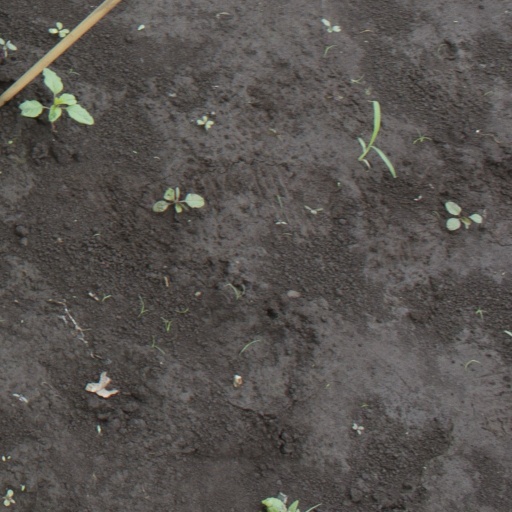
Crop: soybean